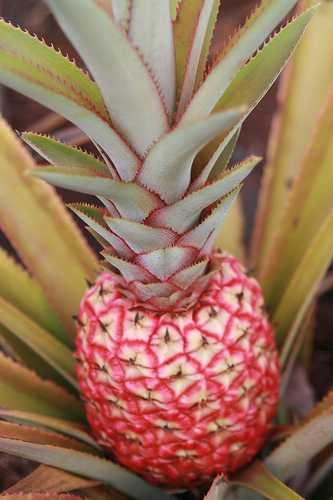
Label: Pineapple